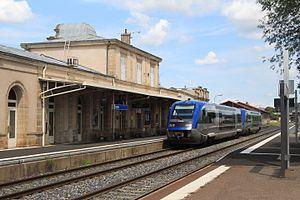
La gare d'Issoire est une gare ferroviaire française de la ligne de Saint-Germain-des-Fossés à Nîmes-Courbessac, située sur la commune d'Issoire, dans le département du Puy-de-Dôme, en région Auvergne-Rhône-Alpes.